Help Wanted (1915 film)

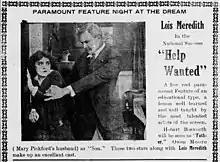
Newspaper advertisement

Help Wanted is a 1915 American drama silent film directed by Hobart Bosworth and written by Elmer Blaney Harris and Jack Lait. The film stars Hobart Bosworth, Lillian Elliott, Adele Farrington, Lois Meredith, Owen Moore, Herbert Standing and Myrtle Stedman. The film was released on April 19, 1915, by Paramount Pictures.